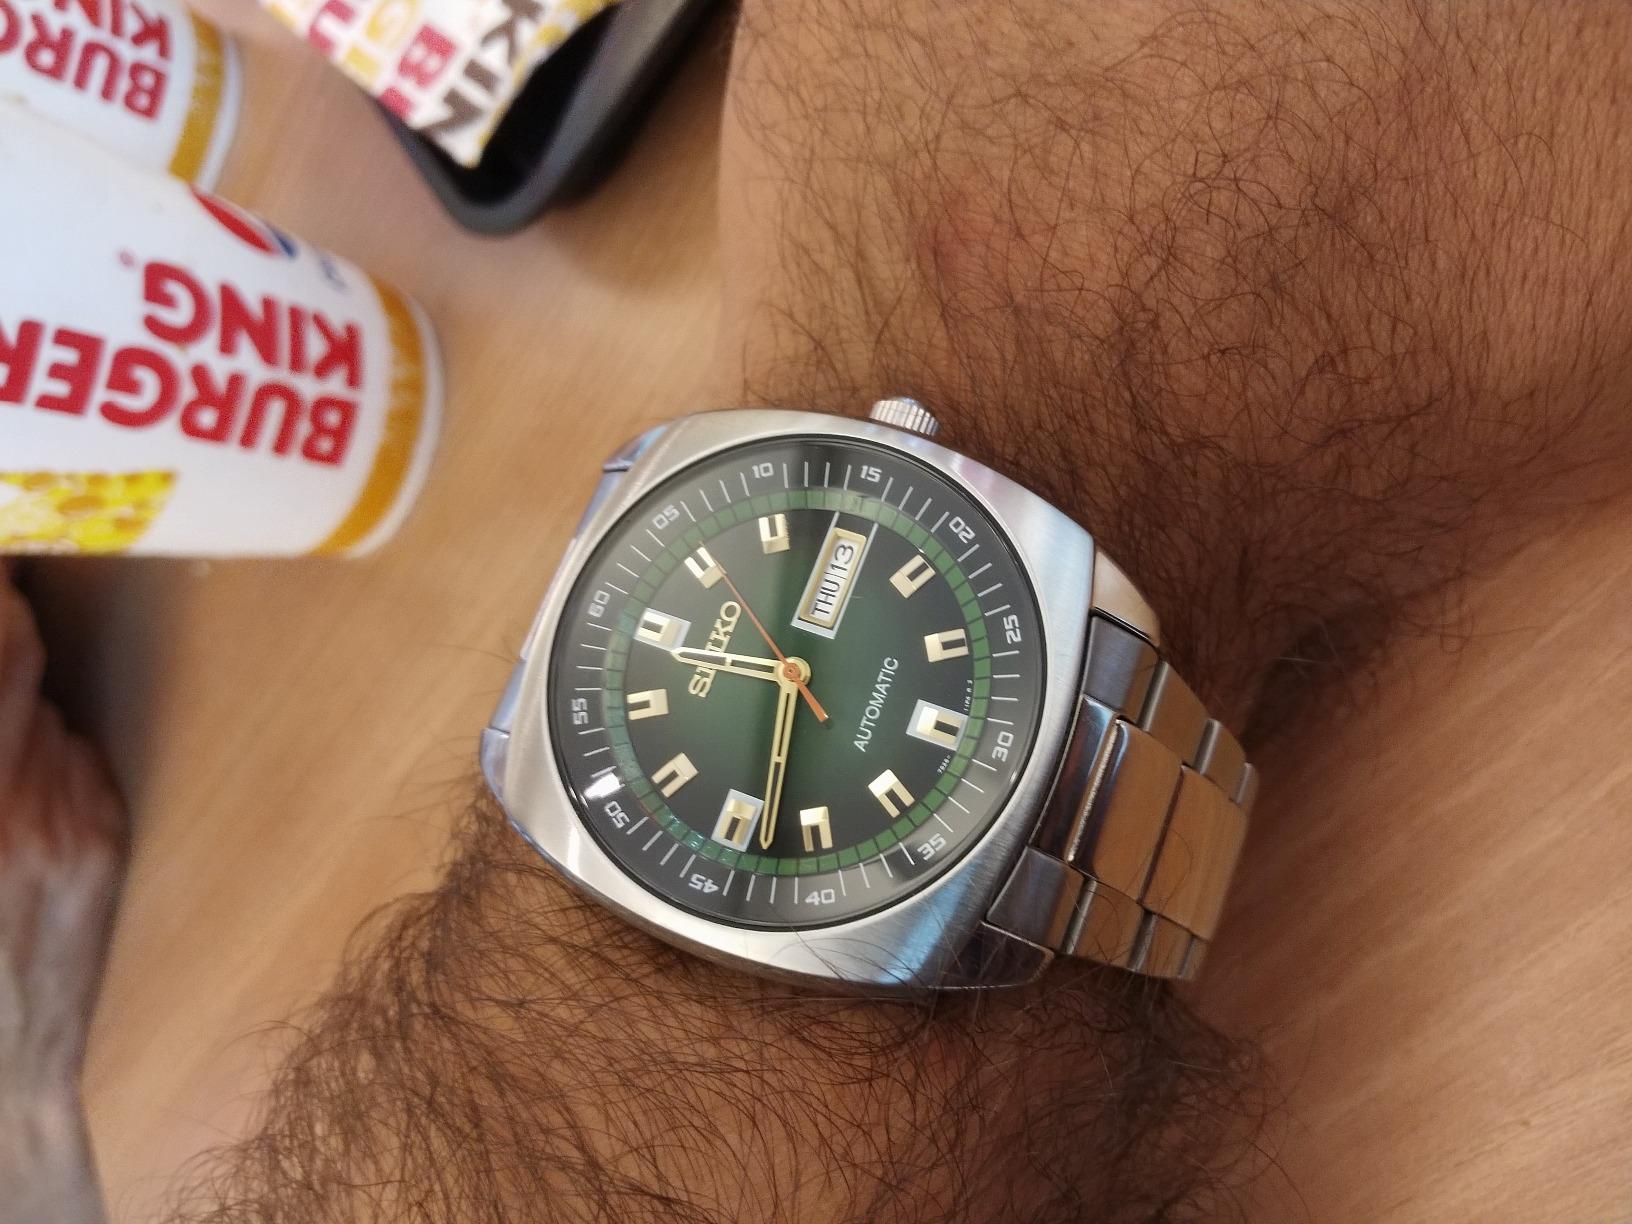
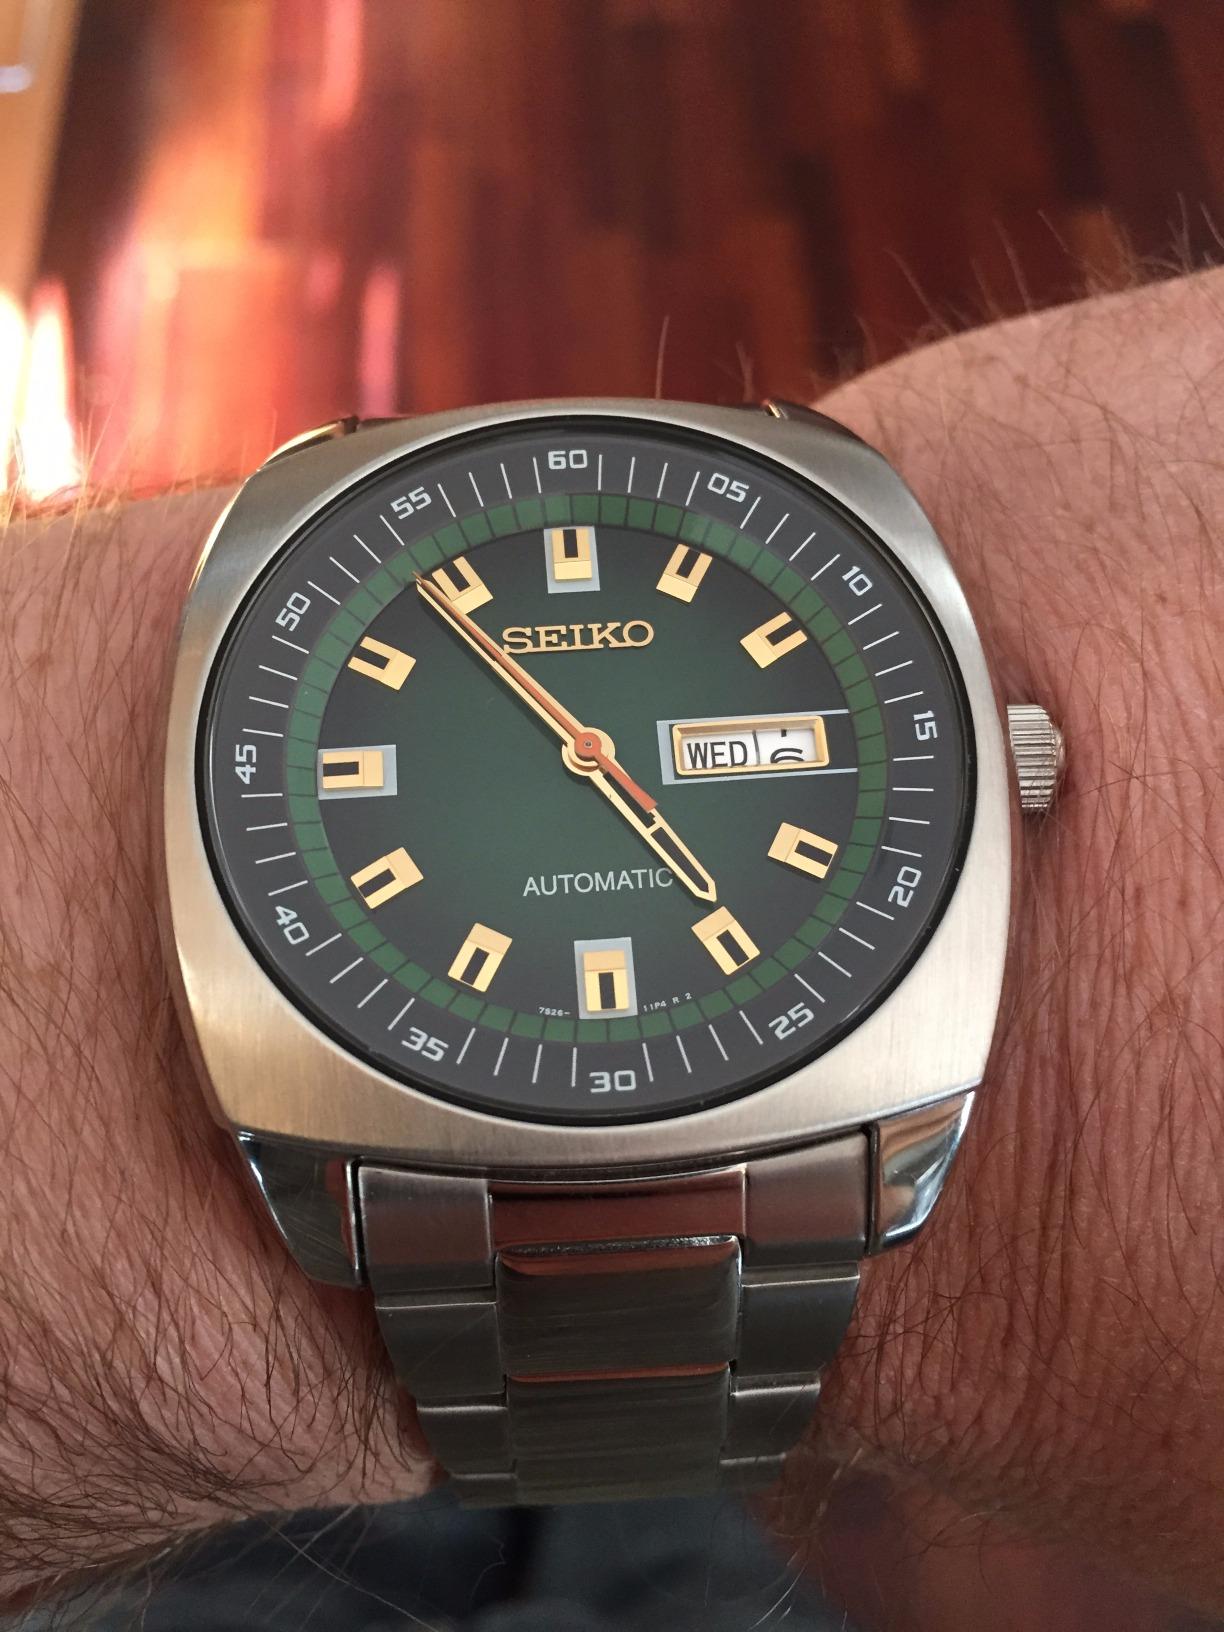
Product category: accessories_watch
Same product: yes